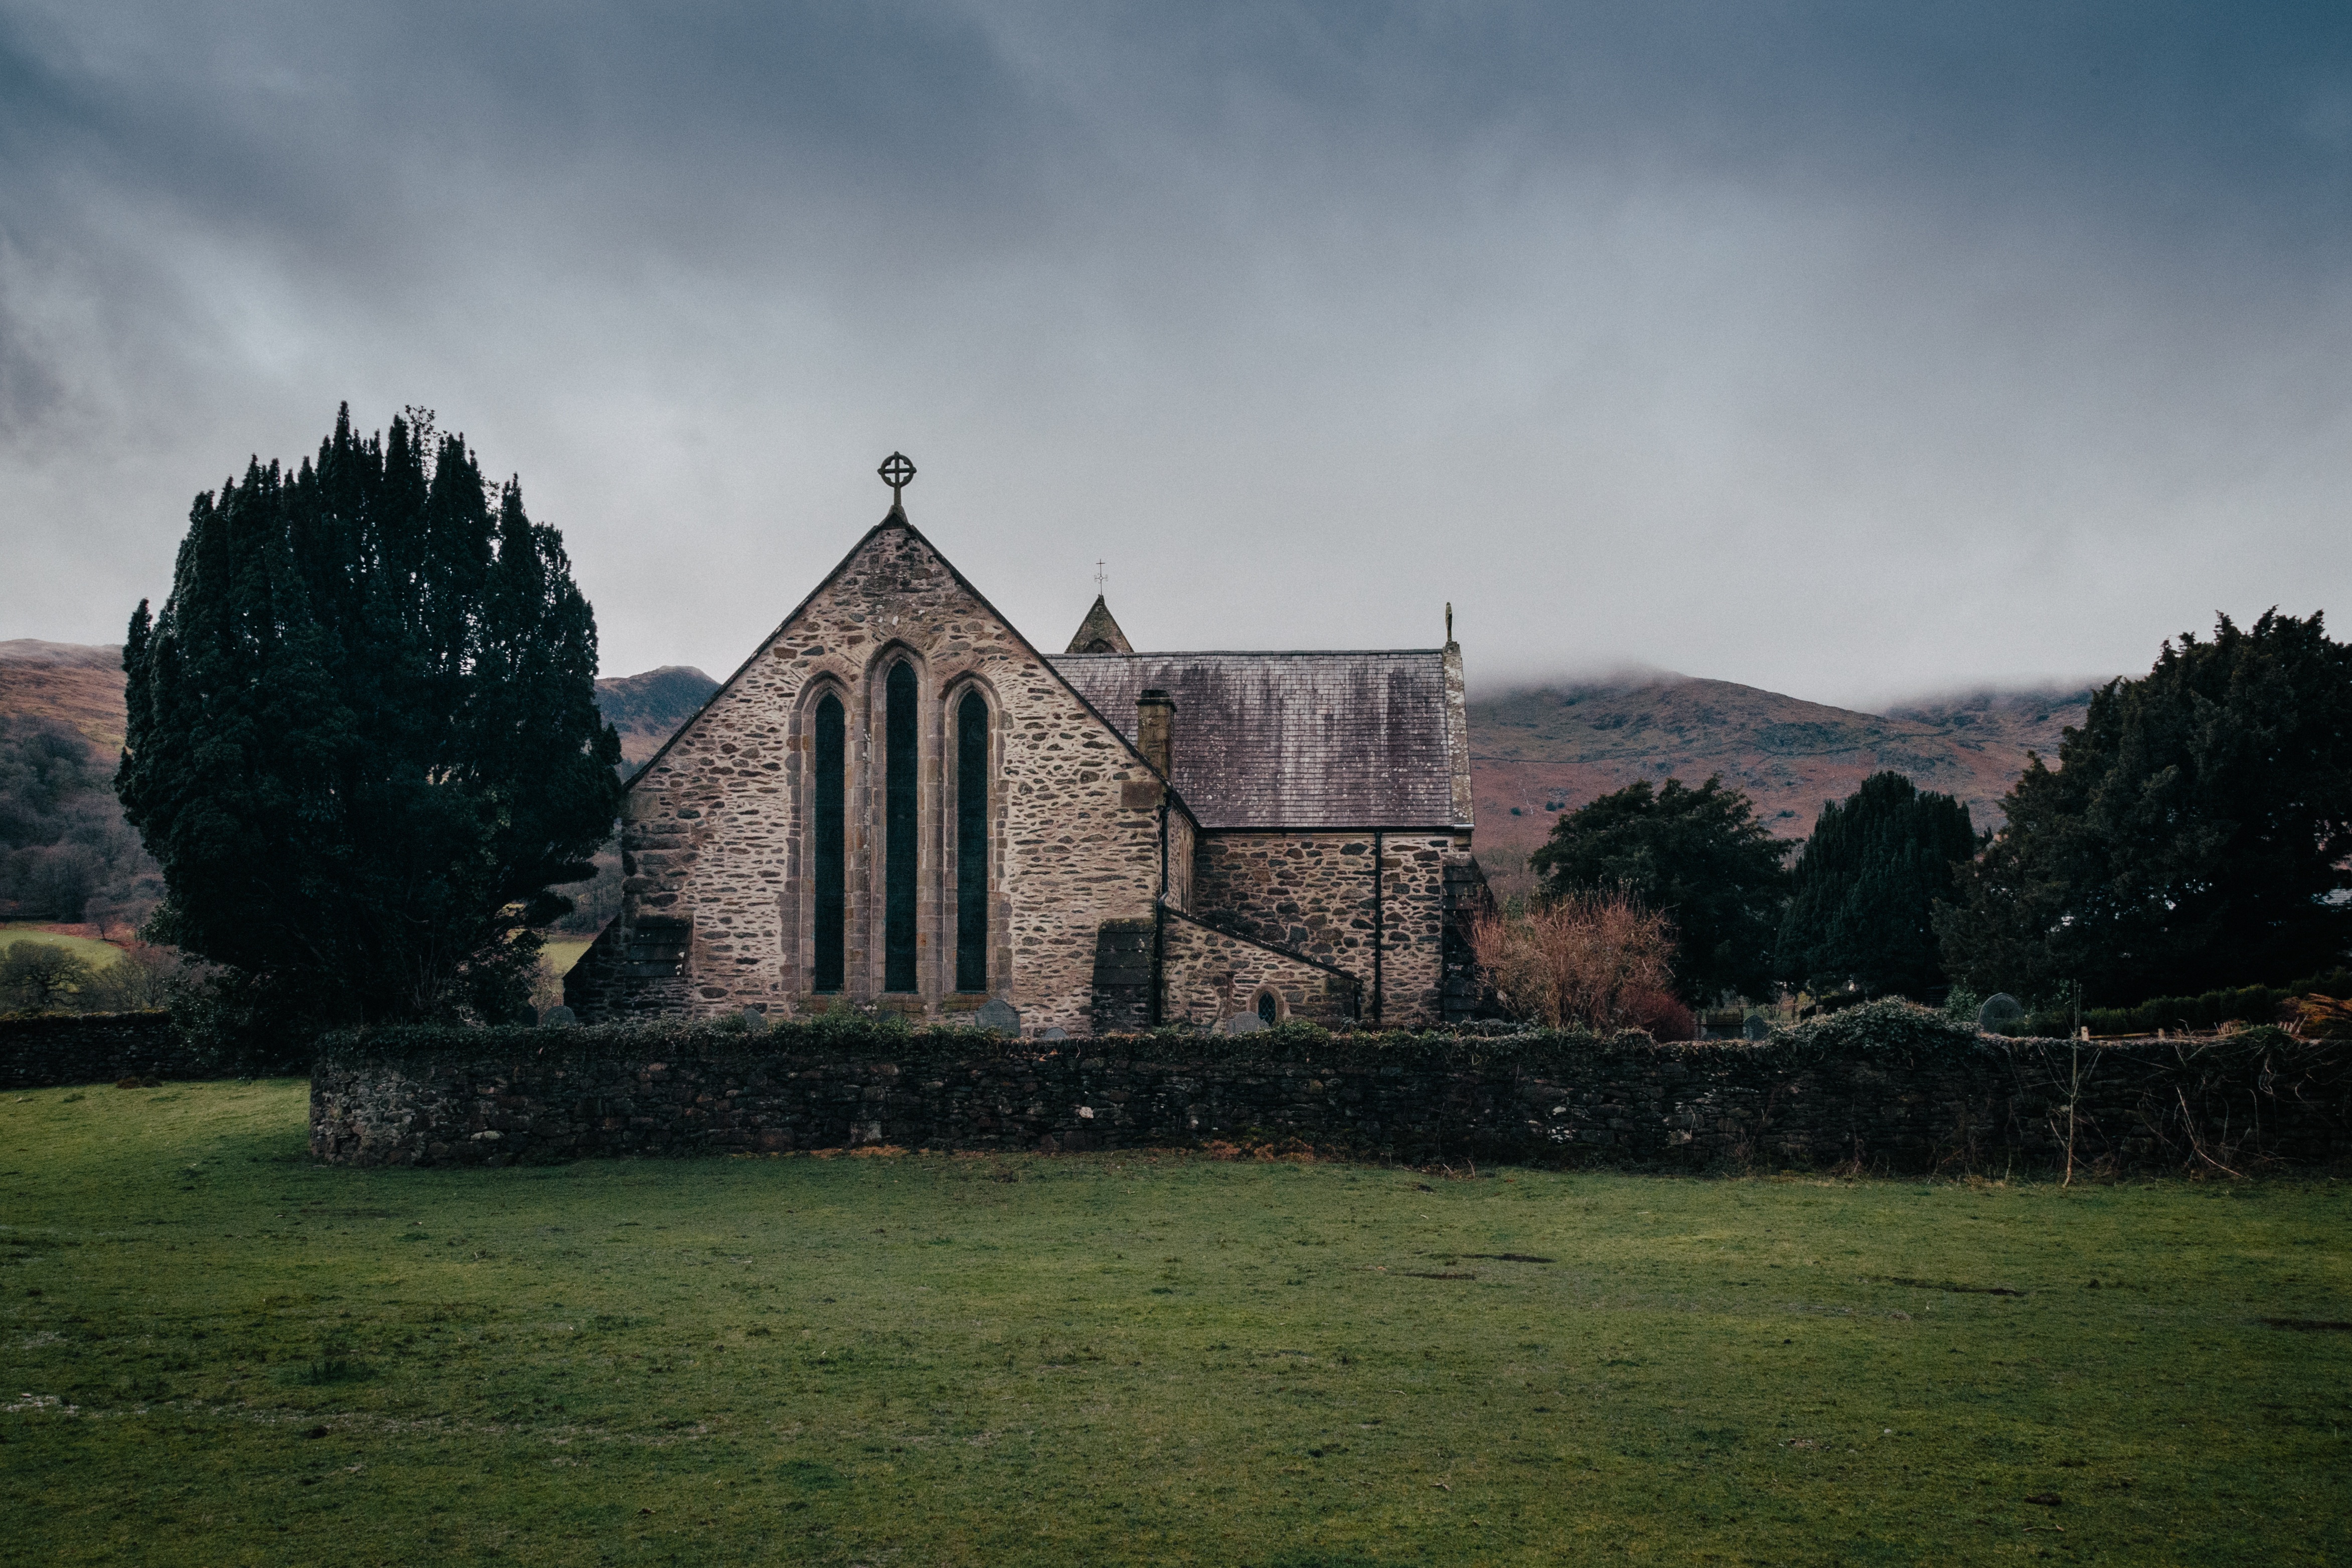
cloud, house, hill, building, chateau, stone, religion, church, chapel, highland, place of worship, religiou, ruins, monastery, abbey, estate, rural area